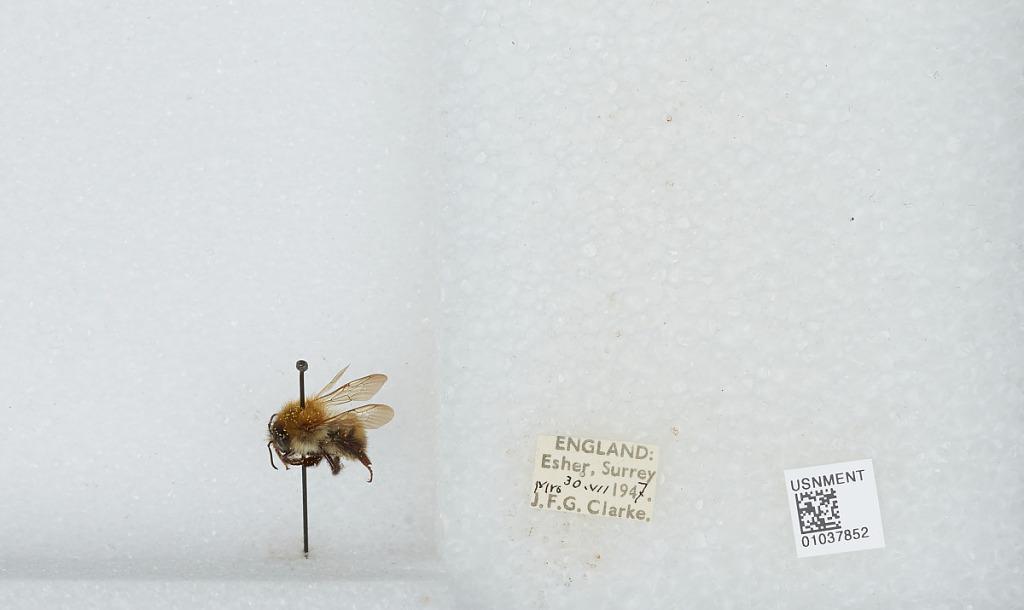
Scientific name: Bombus (Thoracobombus) pascuorum (Scopoli)
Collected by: J. Clarke
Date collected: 1947-7-30
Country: United Kingdom
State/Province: England
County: Surrey
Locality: Esher
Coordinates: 51.3691, -0.365